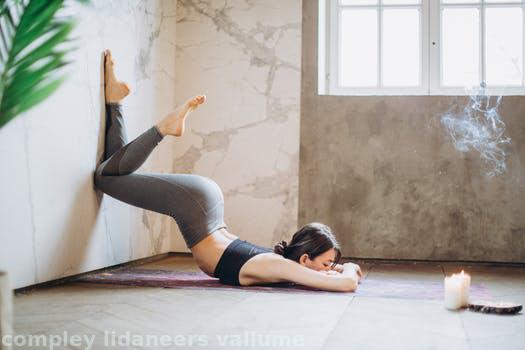
Label: Watermark